Shiant Islands

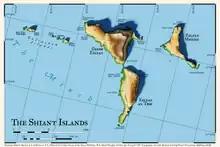
Map of the Shiant Isles

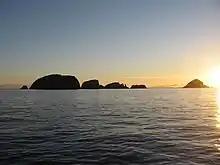
Galtachan sunset. From left to right: Galta Beag, unnamed islet, Bodach (with the stooping silhouette of the "old man") Staca Làidir and Galta Mòr.

In 1549, Donald Monro, Dean of the Isles wrote in Scots of: